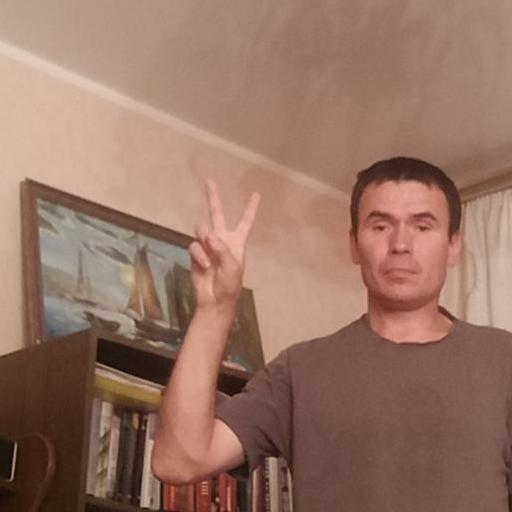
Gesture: peace